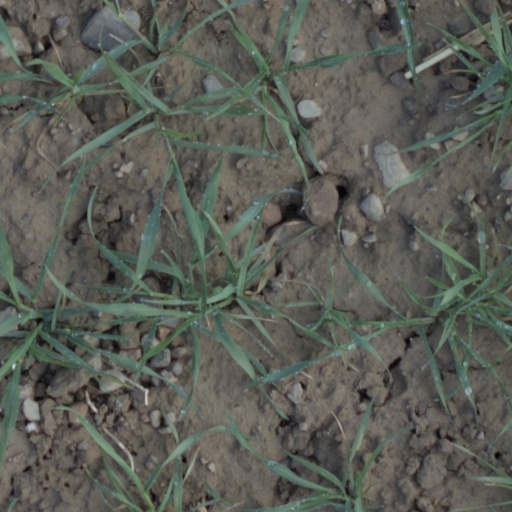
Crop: wheat